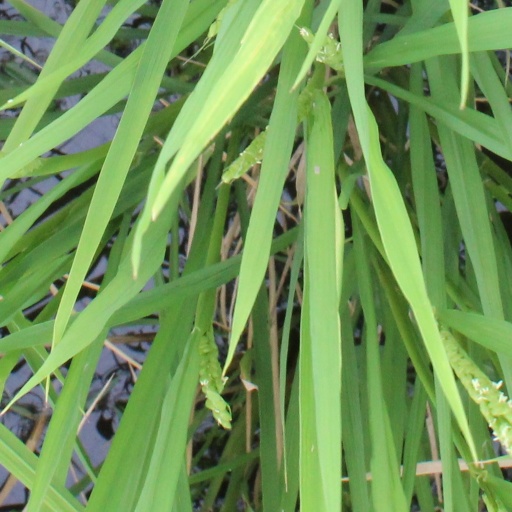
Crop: rice